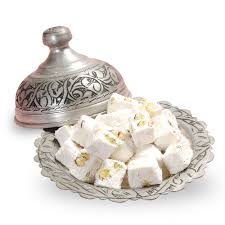
Yemek: lokum